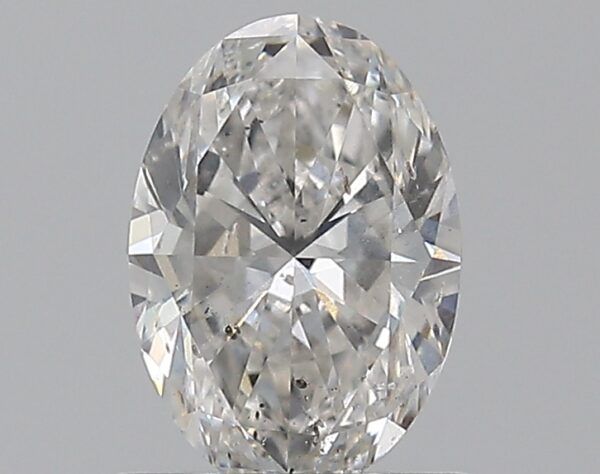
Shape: oval
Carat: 0.8
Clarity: SI2
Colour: F
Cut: EX
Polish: EX
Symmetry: VG
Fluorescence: ST
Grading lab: GIA
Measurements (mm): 7.34 x 5.05 x 3.21